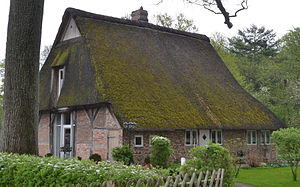
Groß Offenseth-Aspern
Hus i Groß Offenseth-Aspern
Groß Offenseth-Aspern er en by og en kommune i det nordlige Tyskland, beliggende i Amt Rantzau under Kreis Pinneberg. Kreis Pinneberg ligger i den sydlige del af delstaten Slesvig-Holsten.